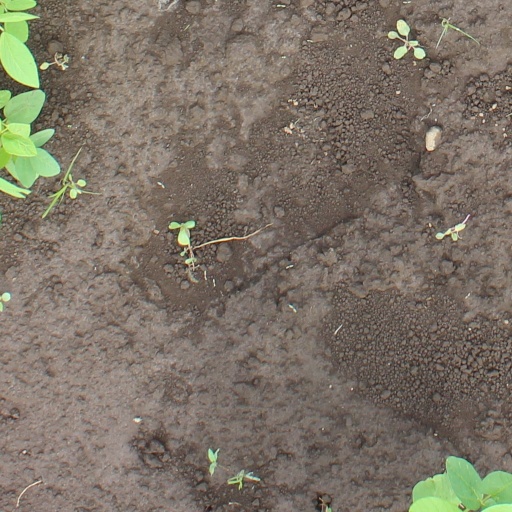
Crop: soybean